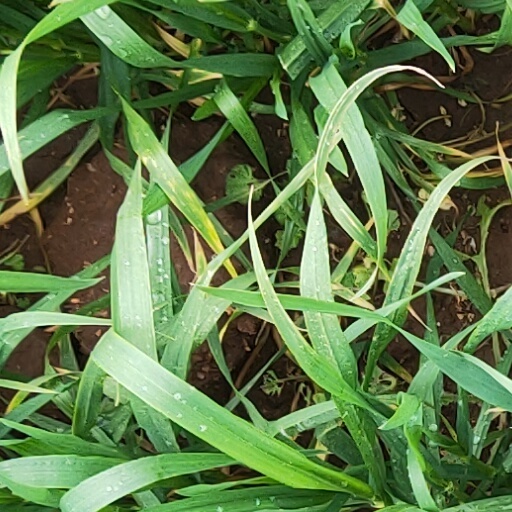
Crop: wheat